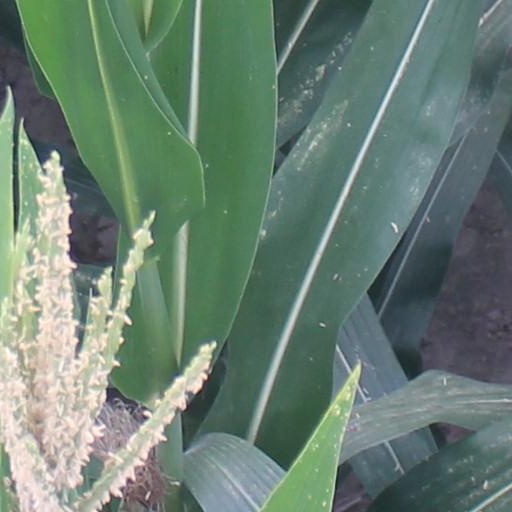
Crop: maize; corn